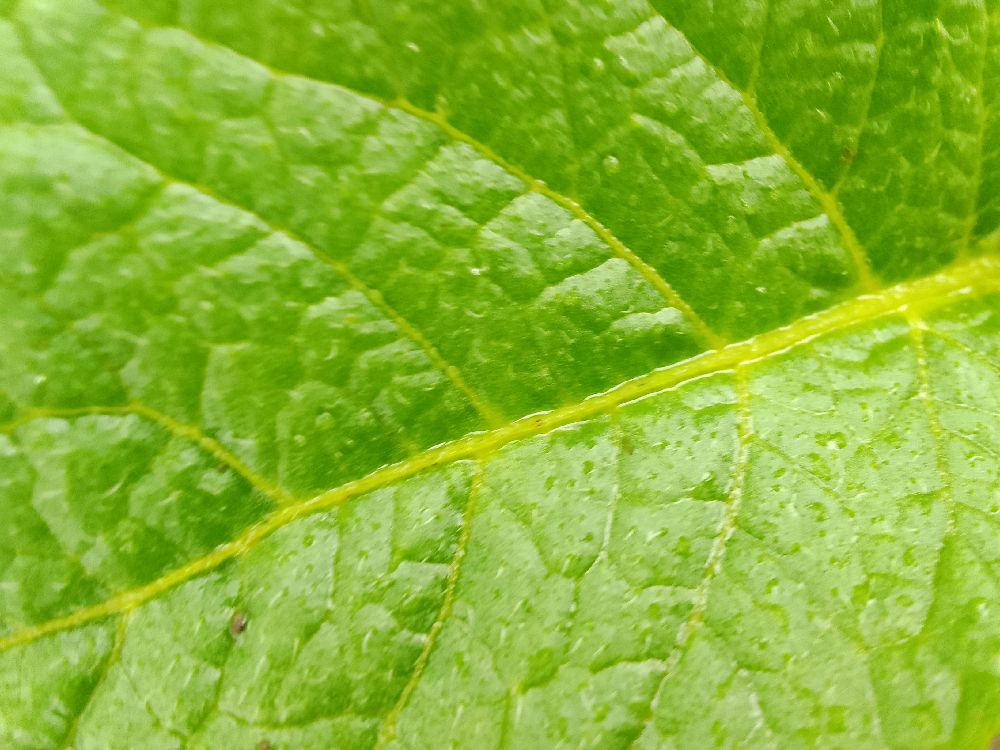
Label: Healthy